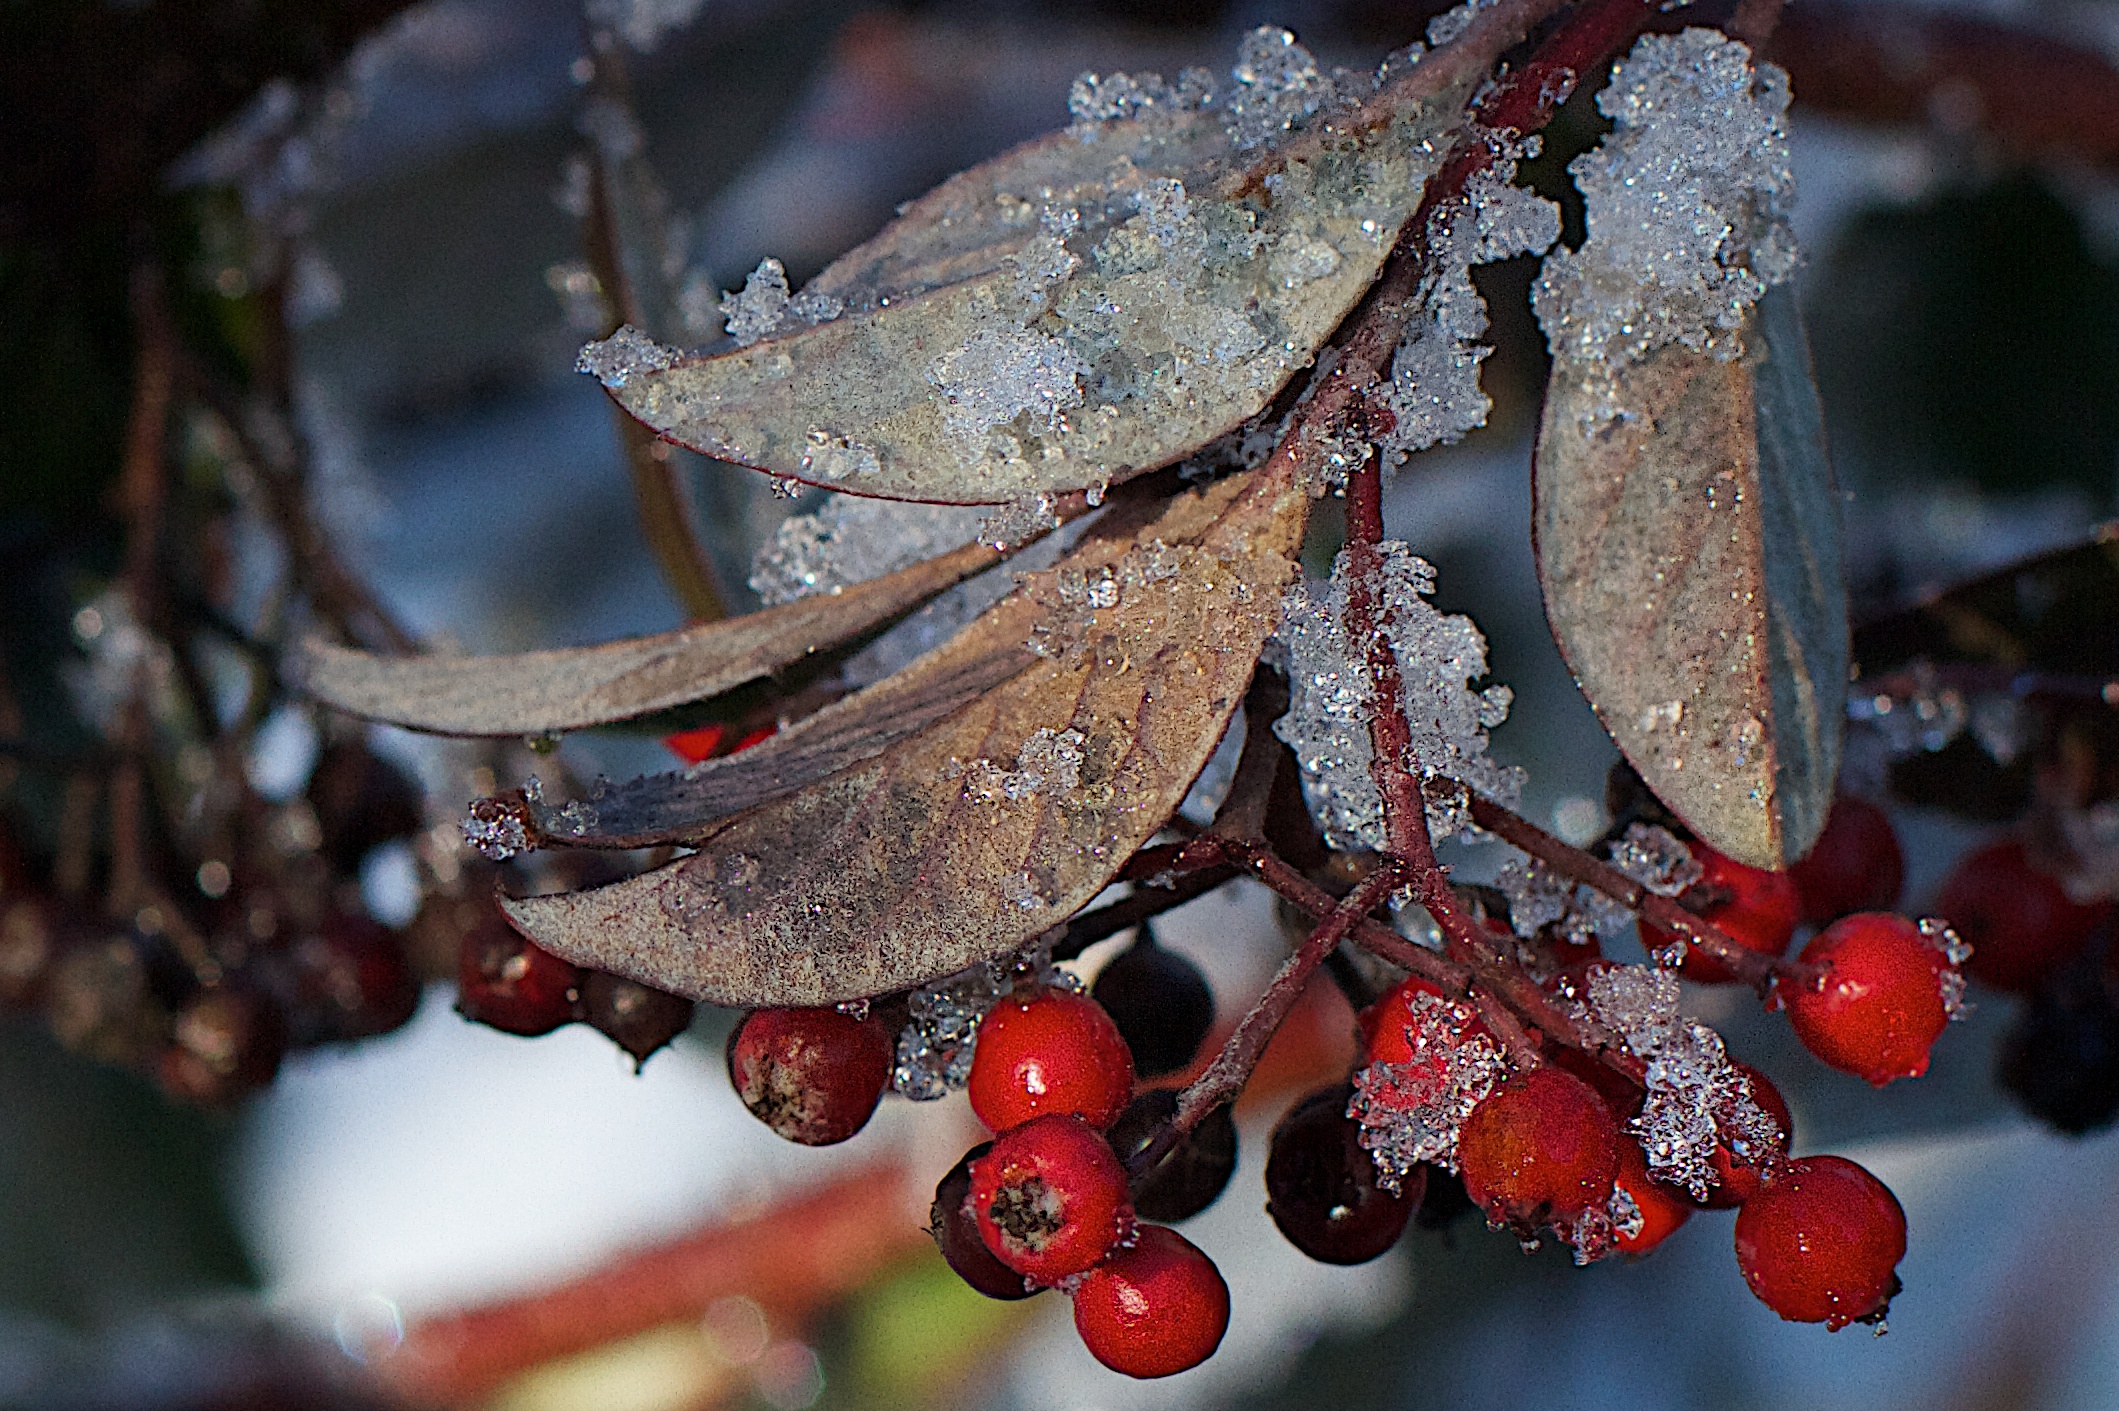
tree, nature, branch, plant, photography, leaf, flower, frost, food, red, produce, insect, autumn, flora, season, fauna, invertebrate, close up, macro photography